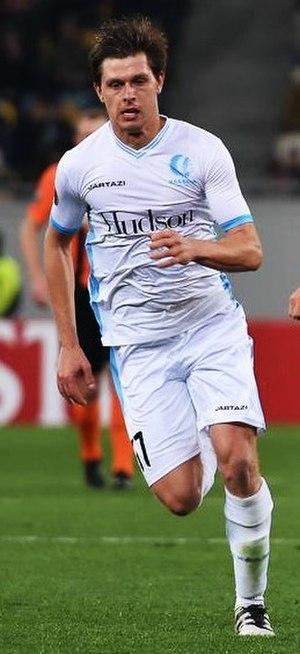
Hannes Van der Bruggen est un footballeur belge, né le 1ᵉʳ avril 1993 à Alost. Il évolue actuellement au KV Courtrai comme milieu de terrain.